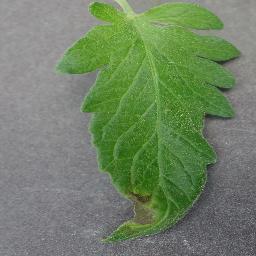
Label: Tomato___Late_blight